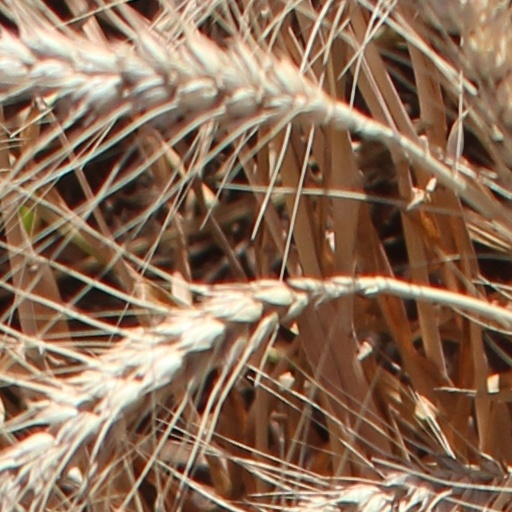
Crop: wheat